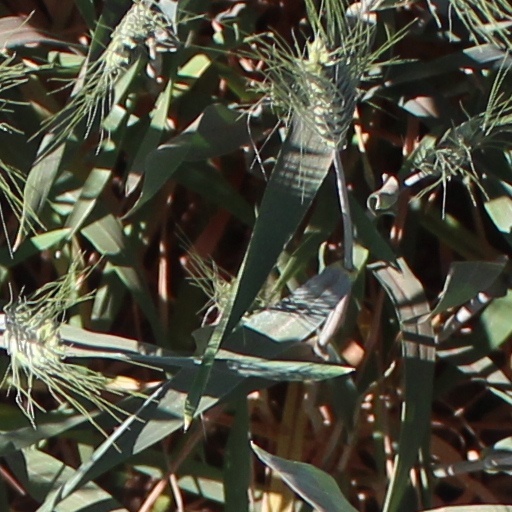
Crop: wheat